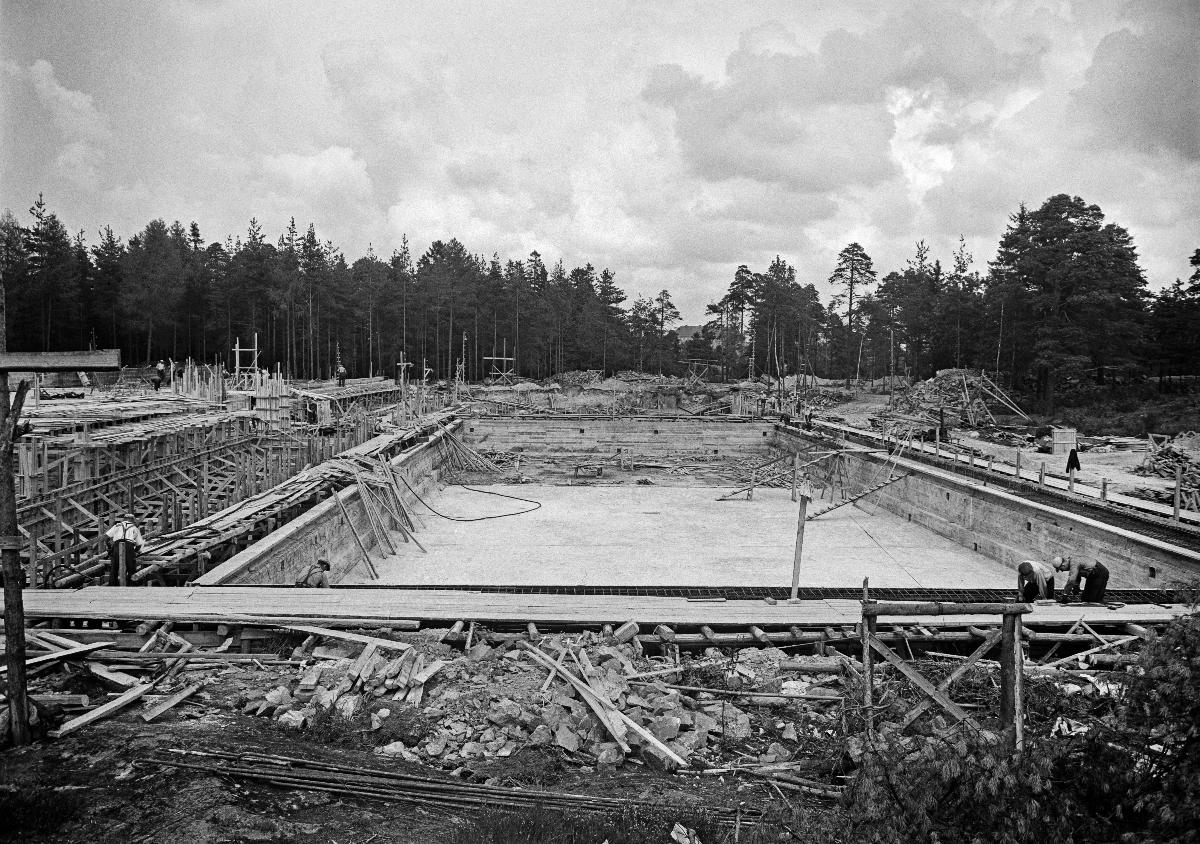
Helsingin uimastadionin rakentaminen
Helsingfors simstadions byggarbeten; The construction of Helsinki Swimming Stadium
sisällön kuvaus: Helsingin olympialaiset 1940. Helsingin uimastadionin rakennustyömaa 1939. content description: Helsinki Olympic Games 1940. The construction site of Helsinki Swimming Stadium  1939. innehållsbeskrivning: Helsingfors olympiska spel 1940. Helsingfors simstadions byggplats 1939.
Kuvaaja: Sundström, Hugo, kuvaaja
Vuosi: 1939
Paikka: Suomi, Uusimaa, Helsinki
Aiheet: olympialaiset; kisapaikat; rakennustyömaat; arkkitehtuuri; rakennustyöt; HBL; uimastadionit; Olympics; building sites; architecture; olympics; olympic games; construction; swimming stadiums; olympic games venues; construction works; olympiska spelen; byggplatser; arkitektur; olympiska spel; olympiader; byggnader; bygge; tävlingsplatser; simstadion; byggnadsarbeten